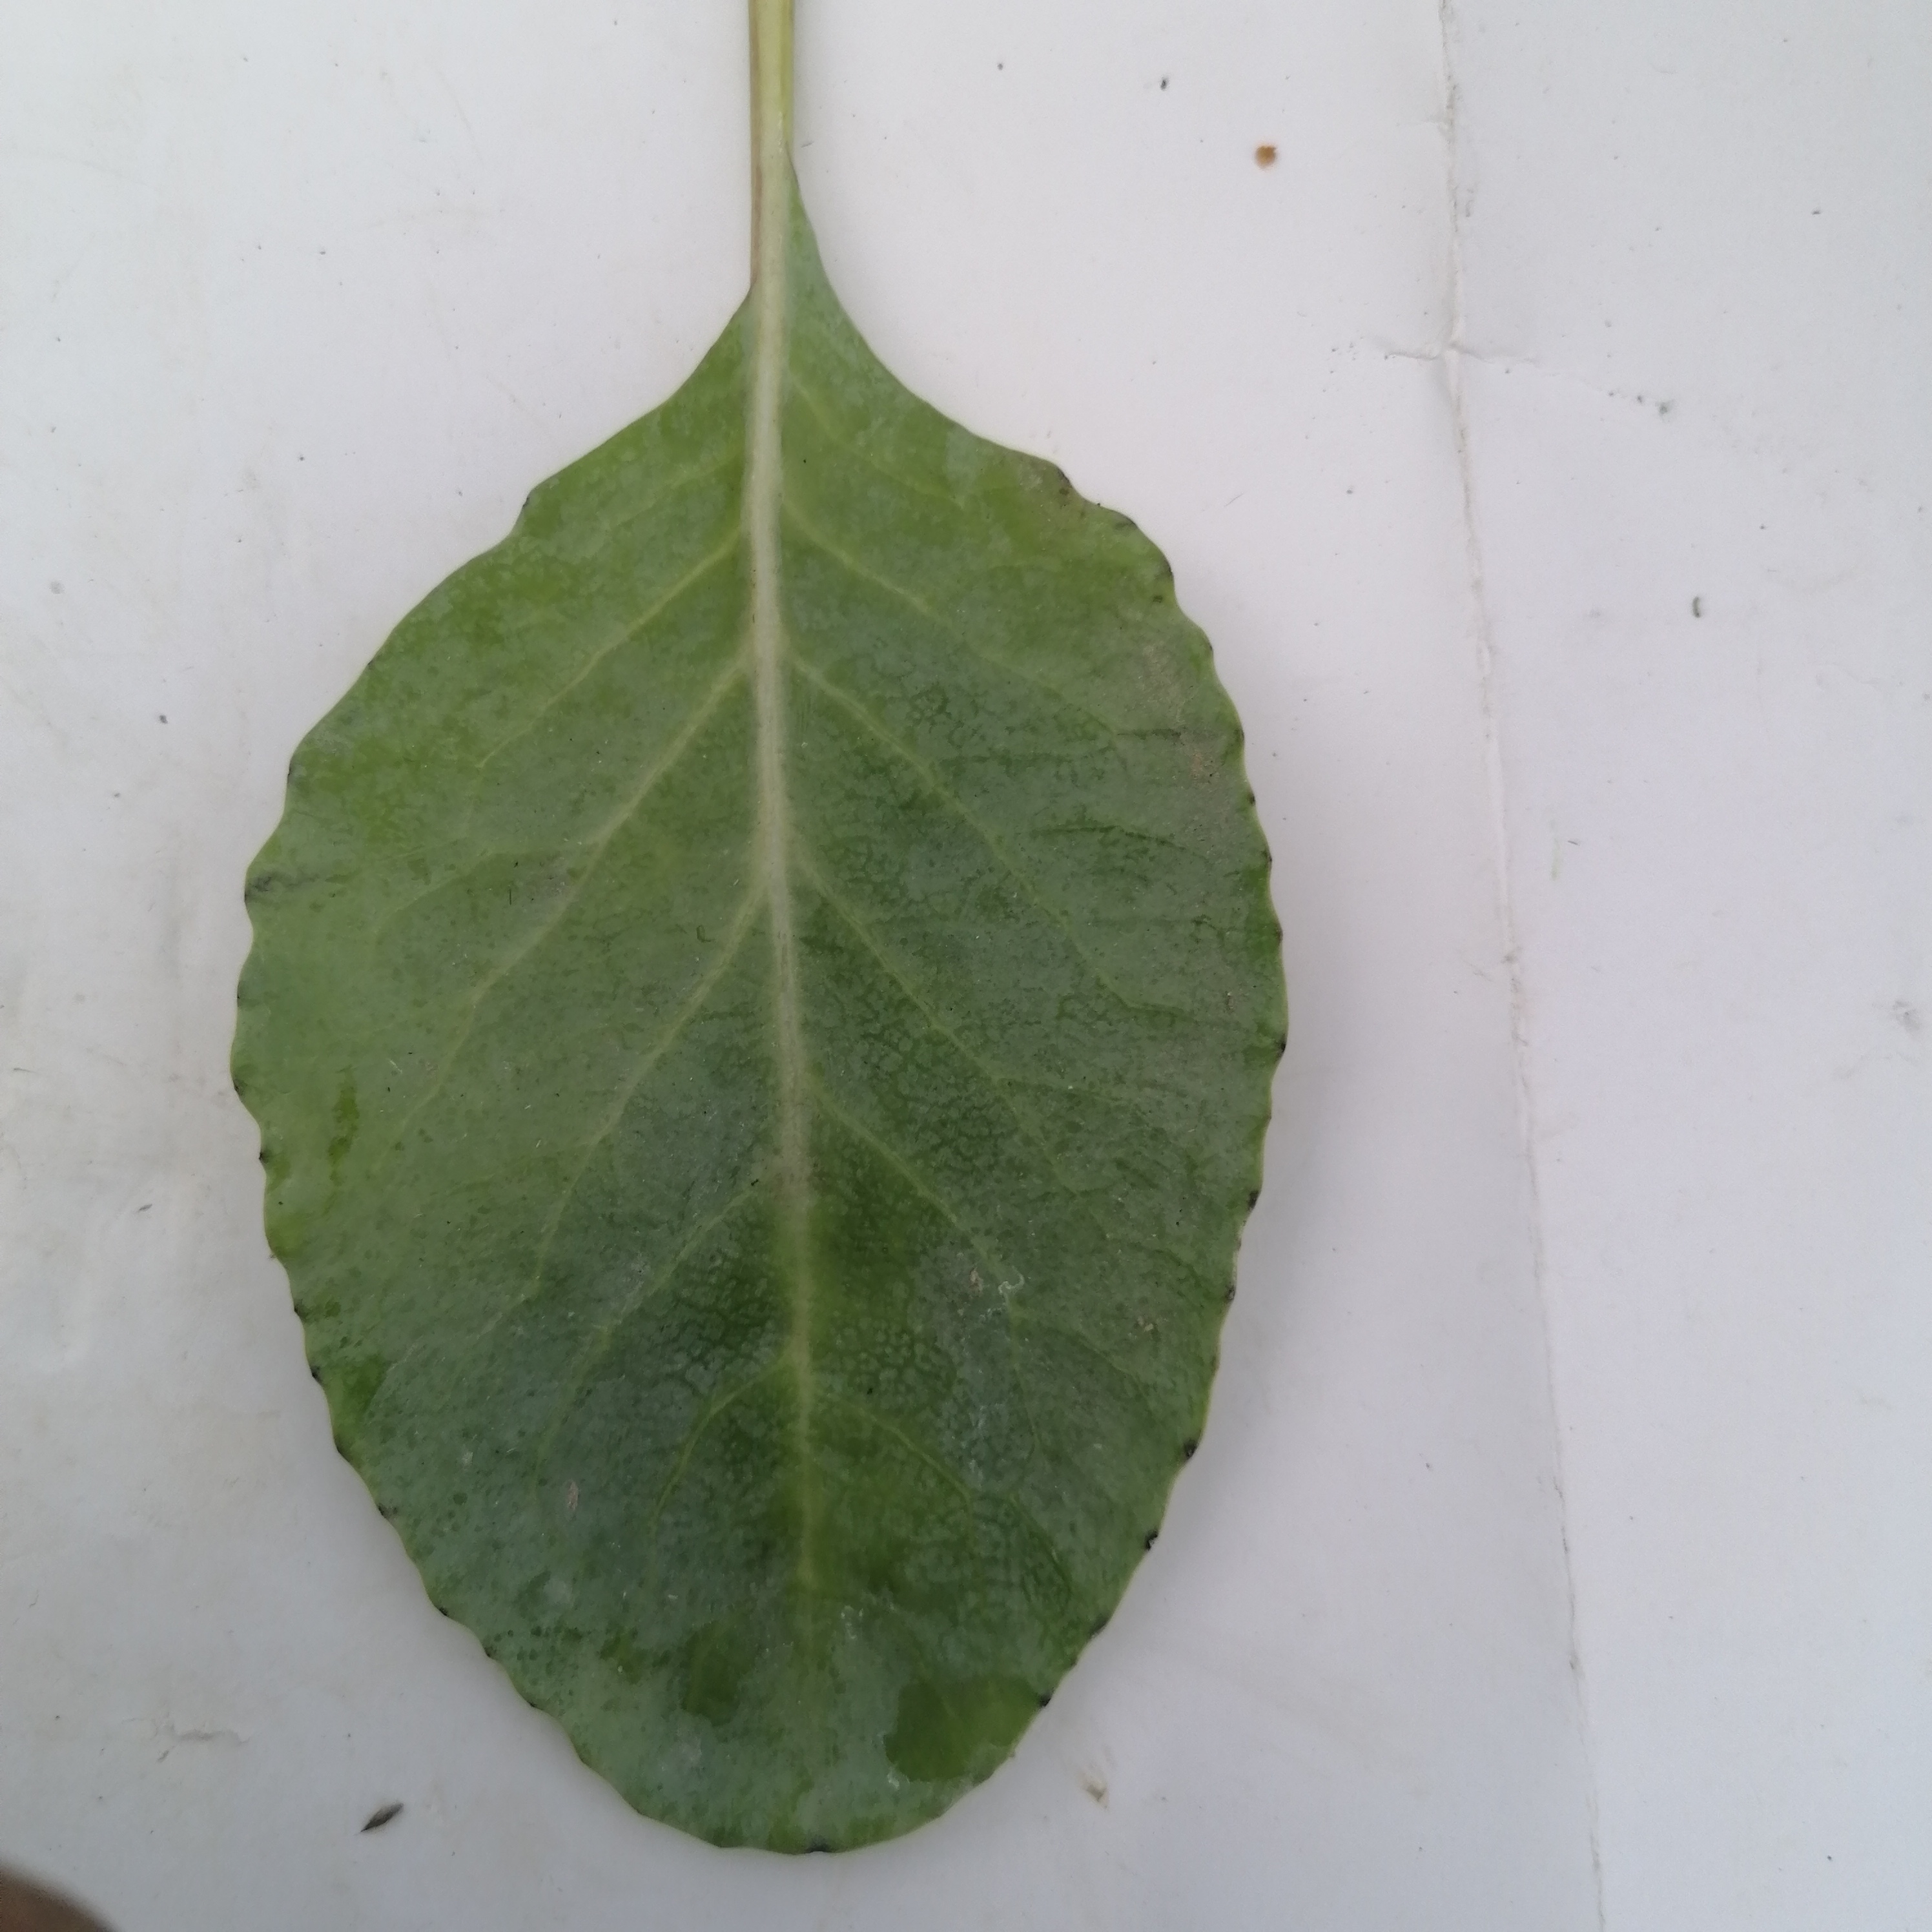
Label: Healthy